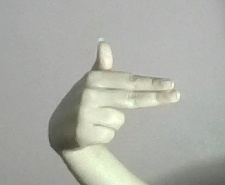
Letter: ghain